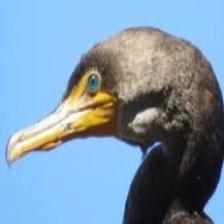
Species: DOUBLE BRESTED CORMARANT
Scientific name: PHALACROCORAX AURITUS